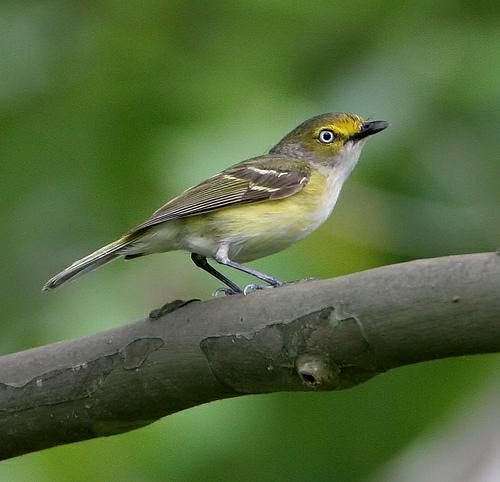
A photo of a white eyed vireo